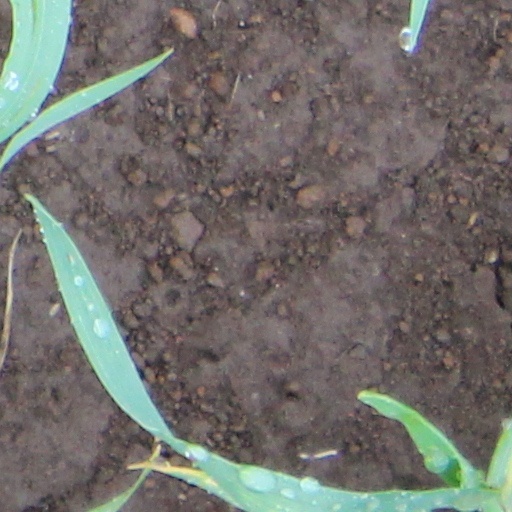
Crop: wheat